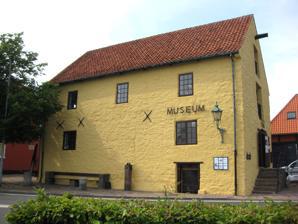
Building: Nexø Museum
Country: Unknown
Year built: 1796
Museum in Bornholm, Denmark Nexø Museum, Bornholm Nexø Museum is the town museum of Nexø on the Danish island of Bornholm . Located in the harbour area of the town, it is housed in a historic sandstone building. Exhibitions document the town's history including the periods in the 1940s when it was occupied by the Germans and bombed by the Russians. The building The museum occupies a building from 1796 which served as the town hall until 1856 when it was replaced with a new building in Købmagergade. Around 1890, an extra storey was added. The building was completed in 1796 as the Nexøe Vagt (Nexø Guardhouse), manned by four members of the local force. The sandstone used for construction came from Frederiks Stenbrud (Frederik's Quarry) opened in the north of the town in 1754. It replaced an earlier building which had possibly been the venue of the negotiations in 1645 between the Swedish general Carl Gustaf Wrangel and the Danish officers. After serving as town hall until 1856, it was used as a warehouse. The walls were heightened in order to accommodate an additional storey. The museum The museum opened in 1970. Exhibitions include coverage of the town's maritime past, its German occupation, the Soviet bombing and the Russian occupation after the war. There are documents and artefacts from Nexø's earlier businesses, including its sandstone quarry and the old brewery. The museum also exhibits reconstructions of old fisherman's dwellings. References